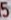
Number: 5